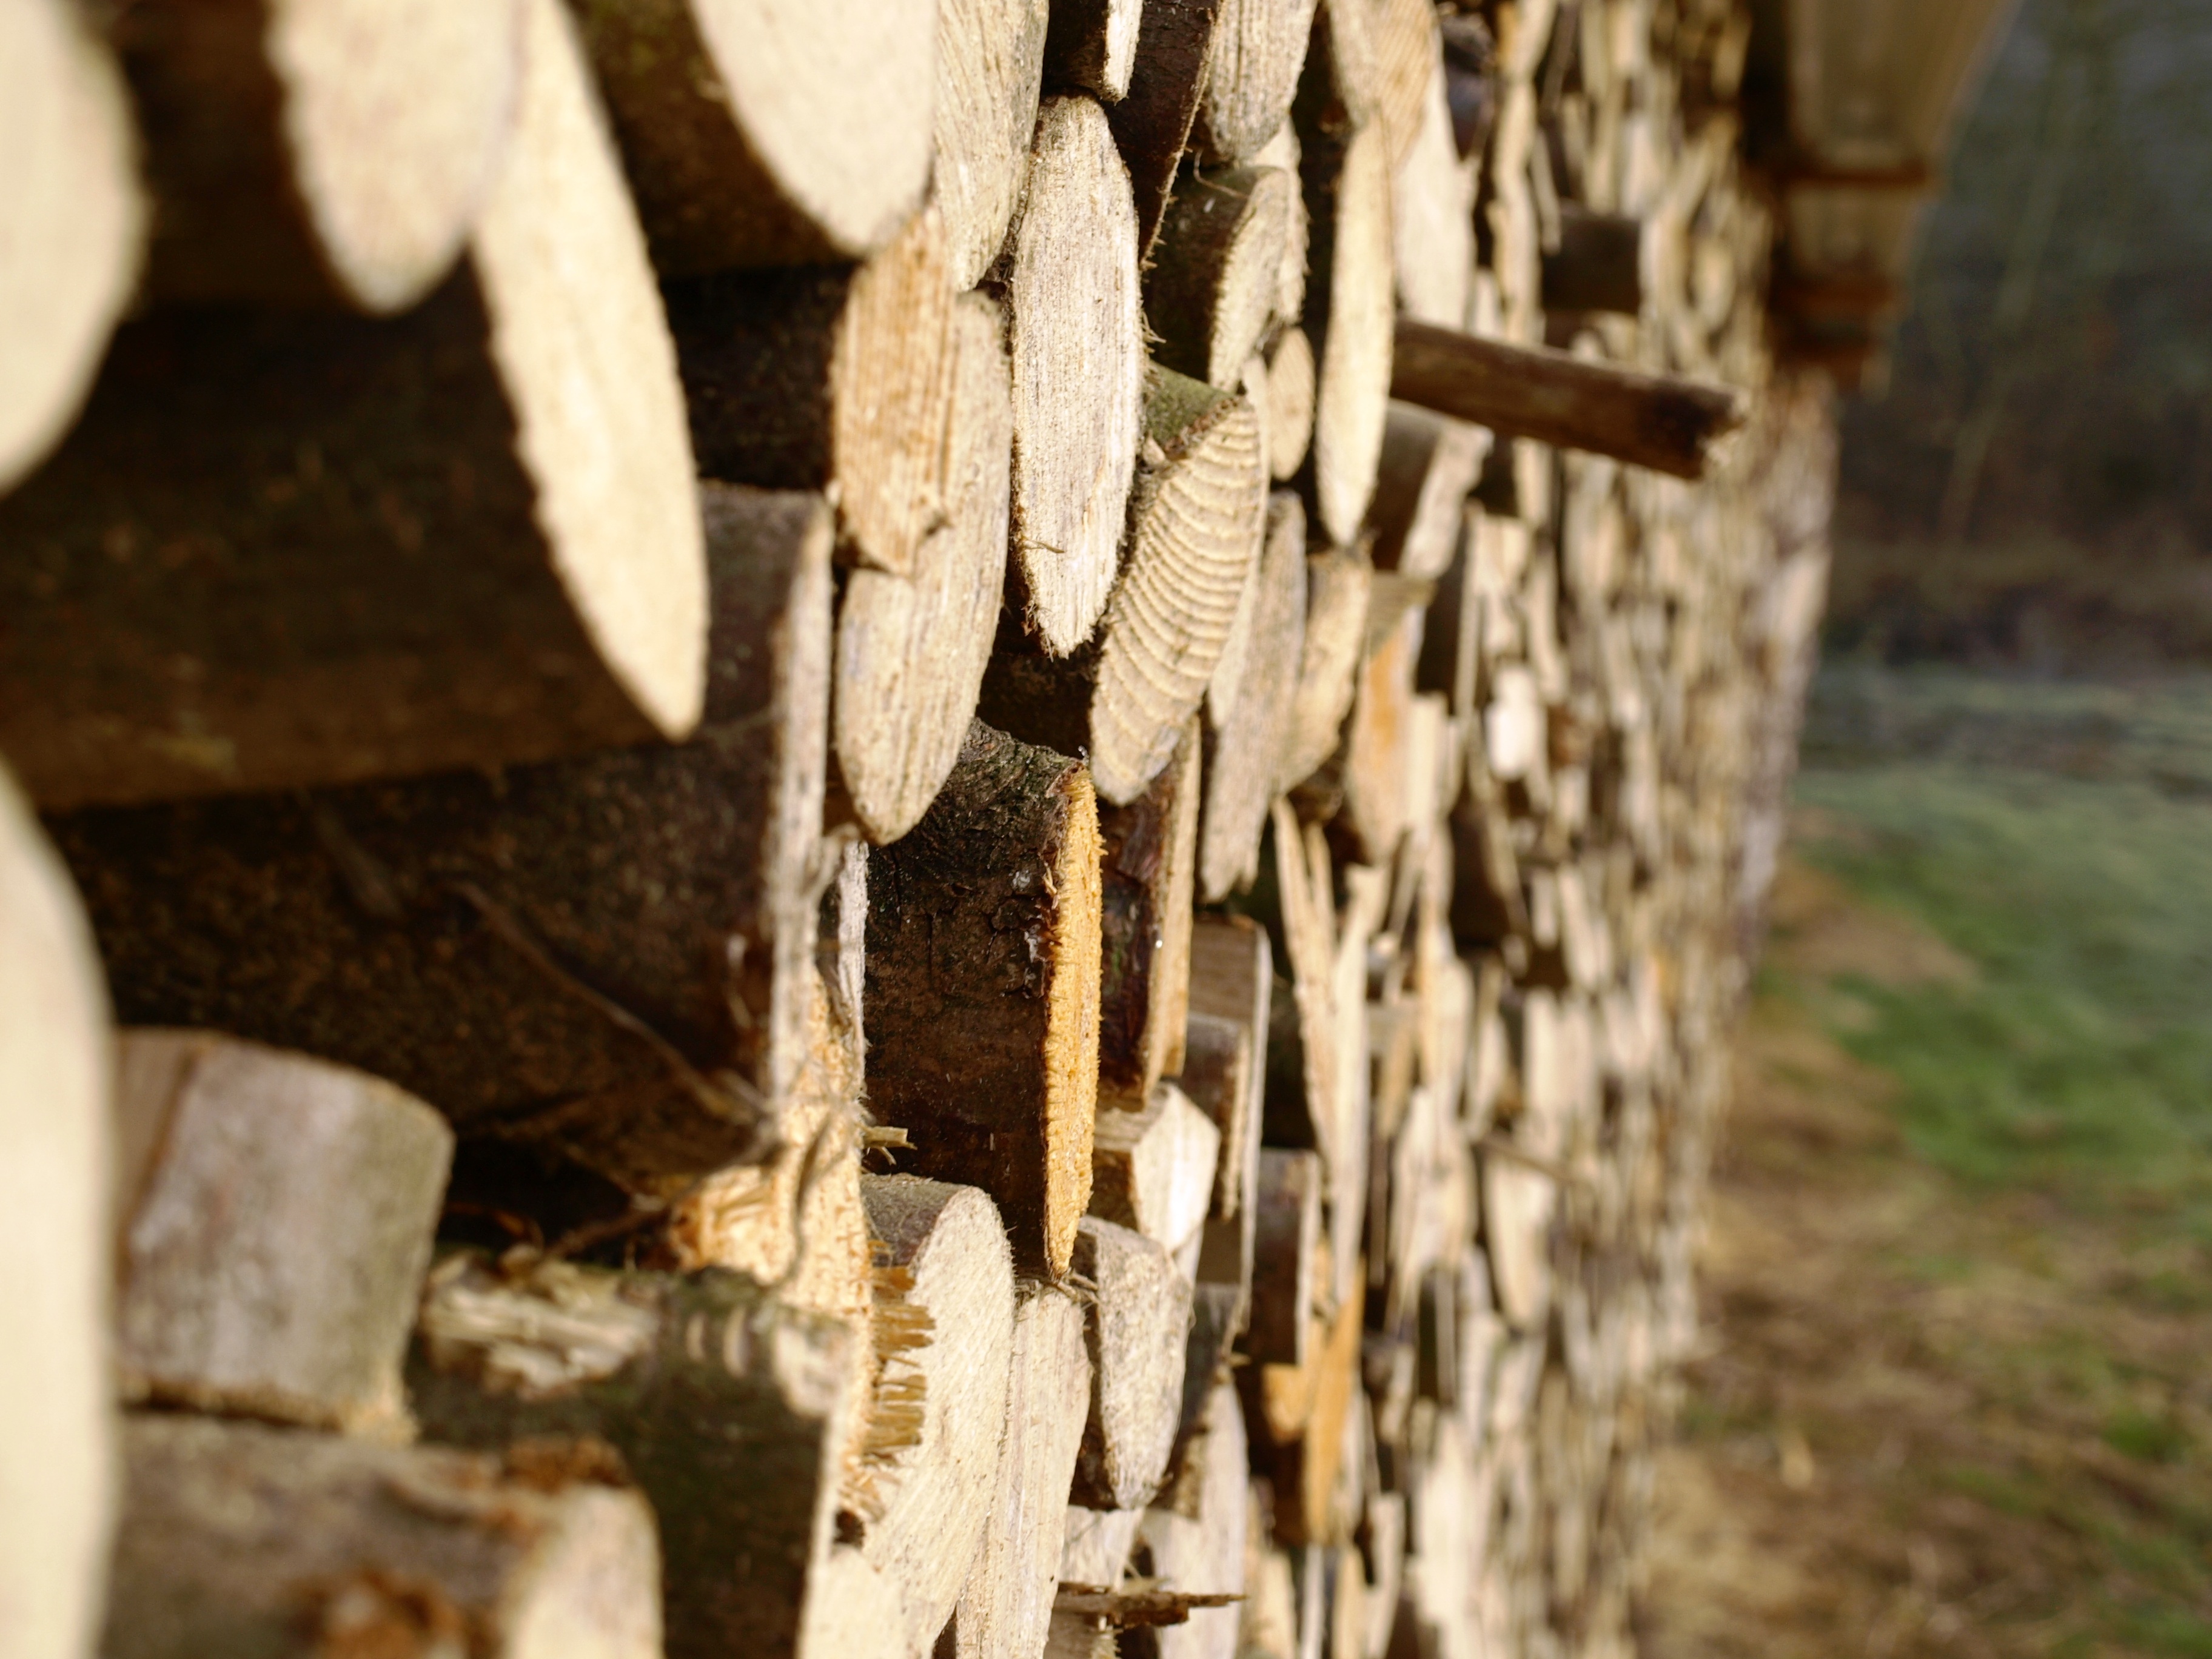
tree, branch, wood, trunk, firewood, agriculture, heat, storage, close up, stacked up, holzstapel, growing stock